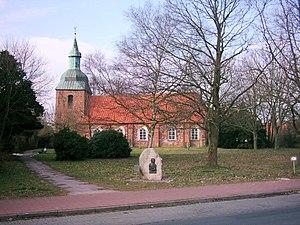
Loxstedt est une ville allemande située au nord du pays, dans l'arrondissement de Cuxhaven du Land de Basse-Saxe.